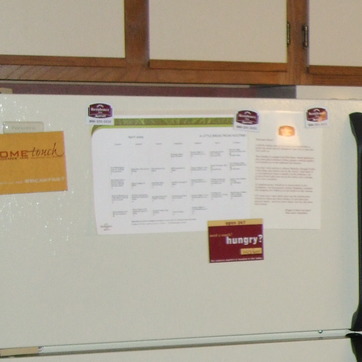
Material: paper